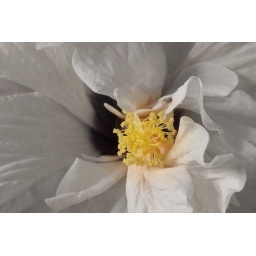
Just playing around with some shots on a house plant